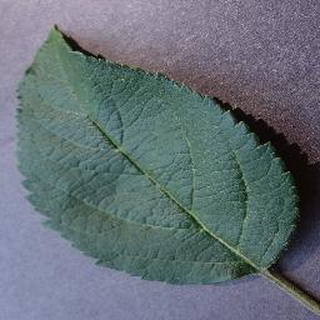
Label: healthy_apple